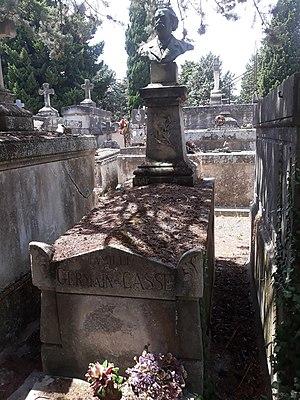
Germain Casse est un homme politique français né le 22 septembre 1837 à Pointe-à-Pitre et décédé le 9 décembre 1900 à Avignon.